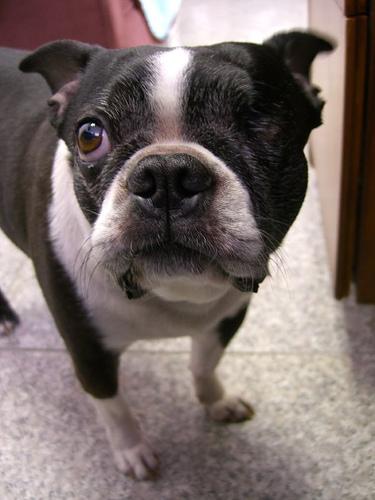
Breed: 230-n000084-Boston_bull